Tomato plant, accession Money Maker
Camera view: bottom (45 deg); turntable rotation: 330 degrees
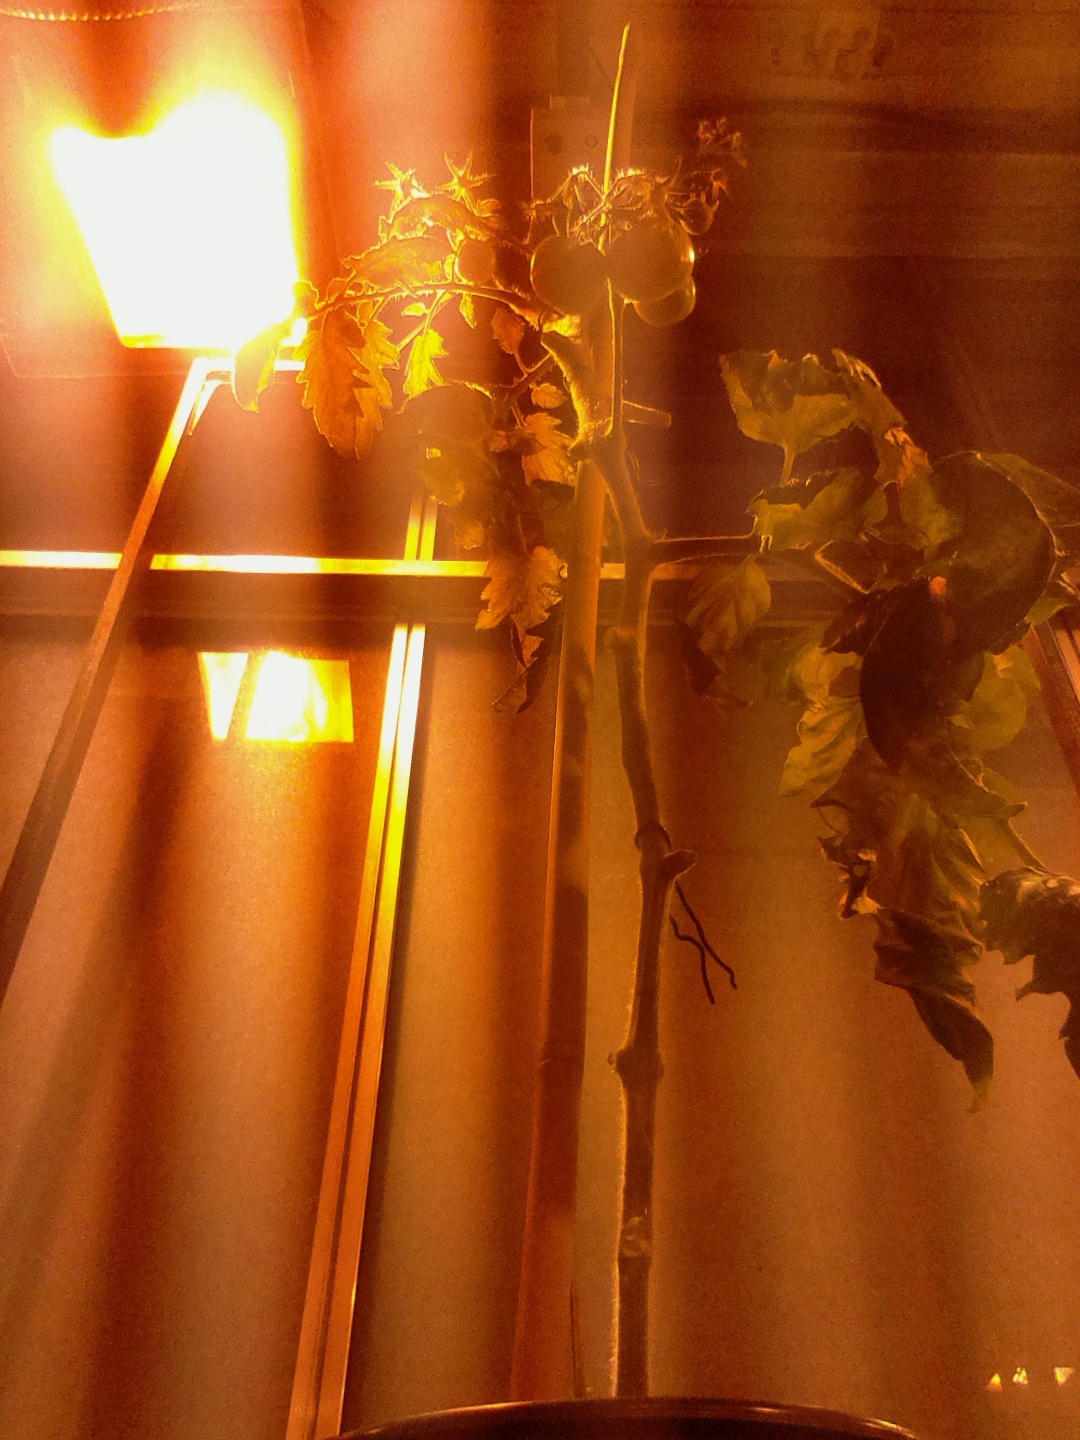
BBCH growth stage 76: 60%-70% of final fruit size